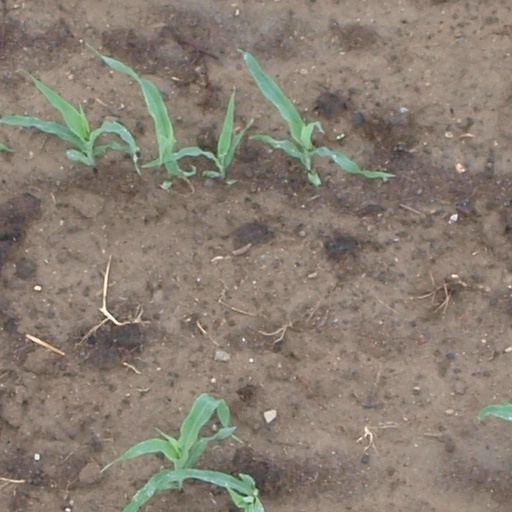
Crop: maize; corn